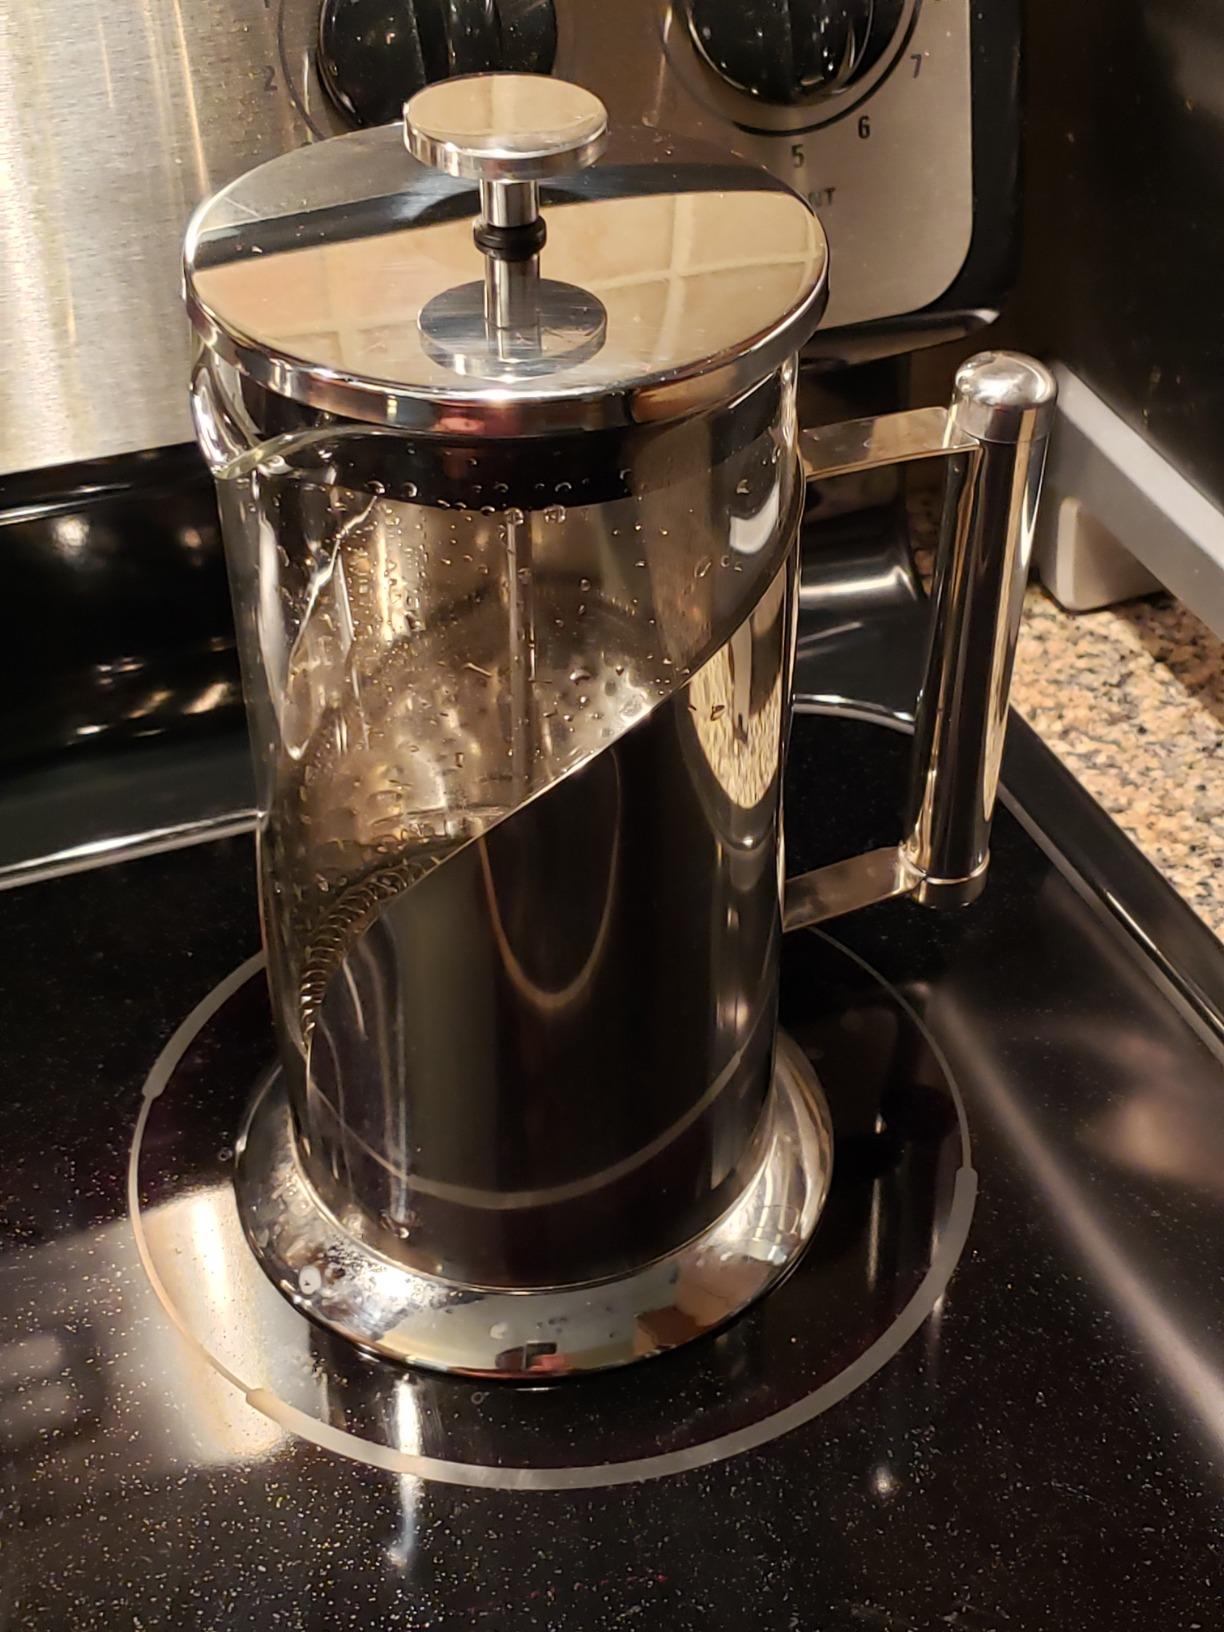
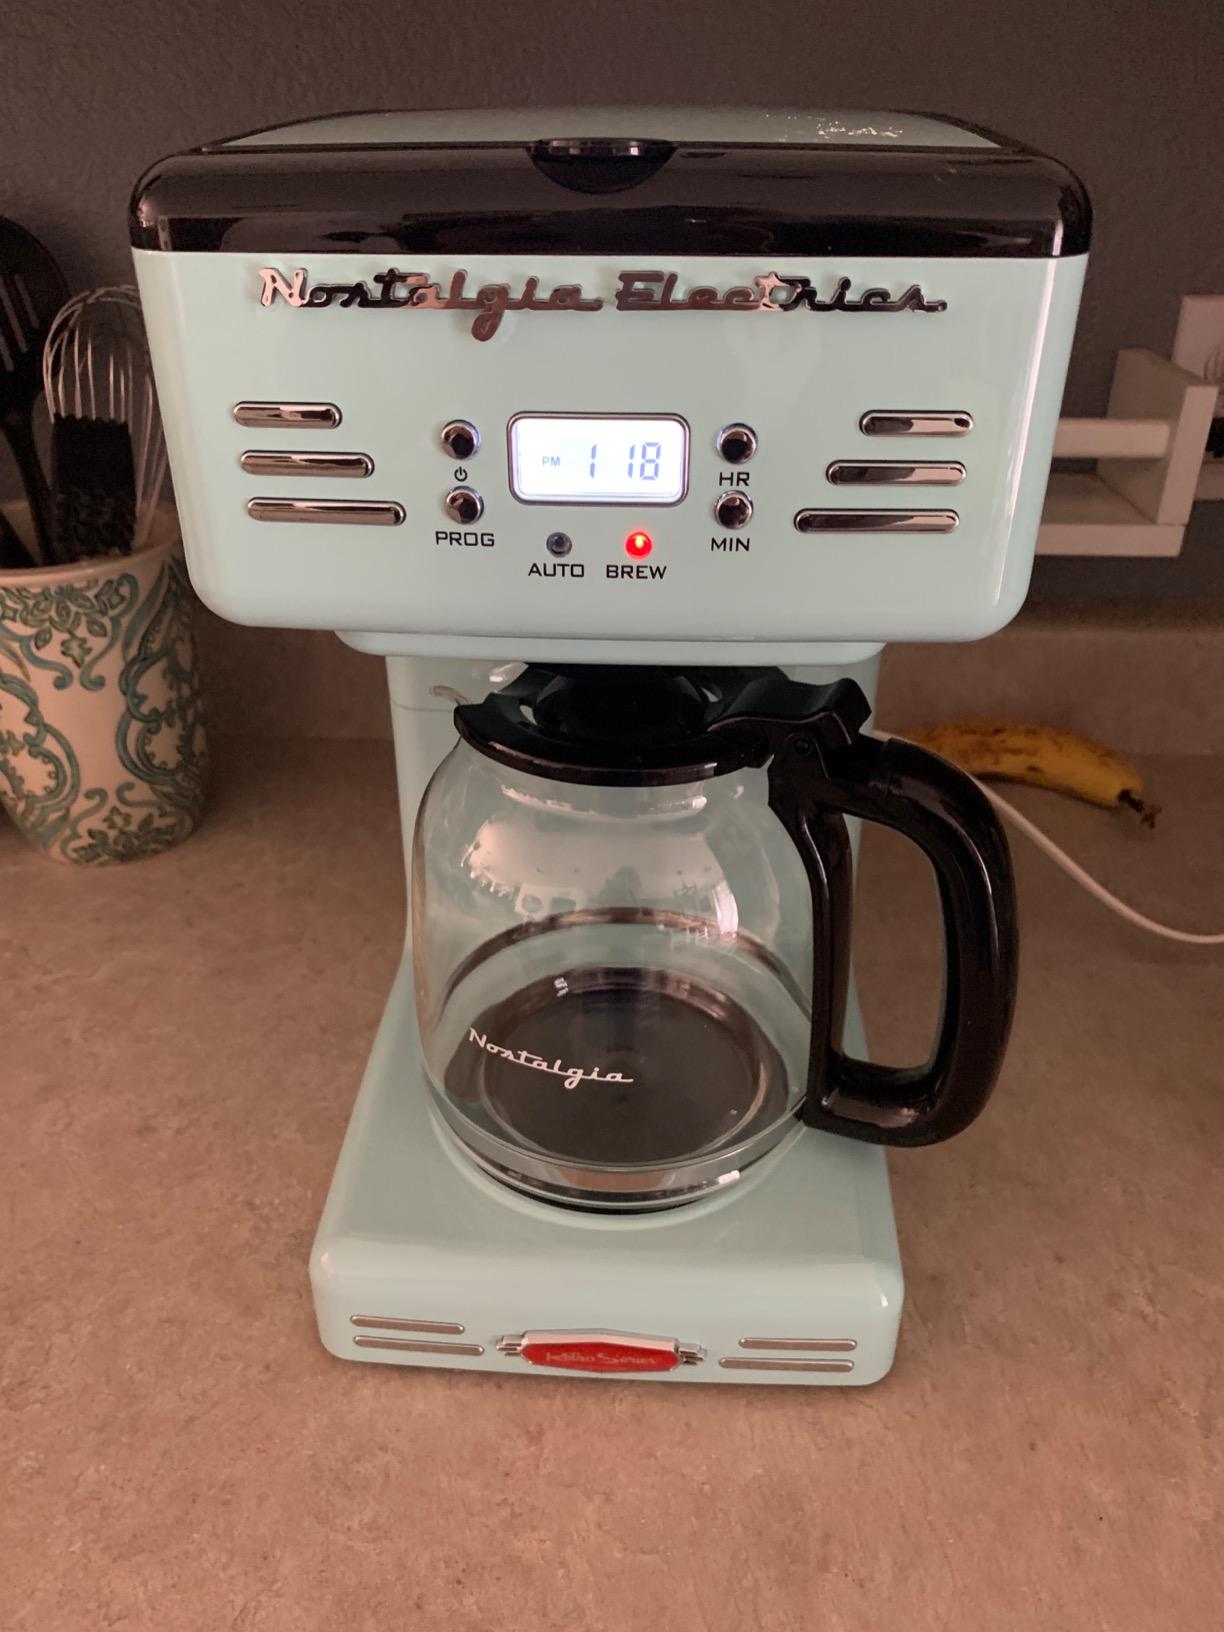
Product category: items_tea
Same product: no